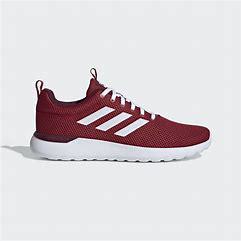
Brand: Adidas
Model: Lite Racer CLN